History of Braathens SAFE (1946–1993)

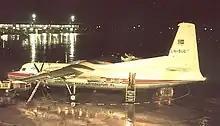
Braathens SAFE Fokker F-27 in August 1964

During the late 1950s, Braathens SAFE started looking for a replacement for the aging DC-3s and Herons. An order was placed with Fokker for the delivery of their new Fokker F-27 Friendship, a two-engine turboprop with cabin pressurization. Braathens SAFE was the second airline to receive the plane, after Aer Lingus. The first craft, LN-SUN, was delivered in December 1958, with the second, LN-SUO, delivered the following year. They were put into service on the main routes: once daily Oslo–Trondheim, once daily Oslo–Ålesund, twice daily Oslo–Stavanger, including one stopping at Kristiansand, and one trip daily Bergen–Ålesund–Trondheim. The delivery of the Friendships made the Herons unnecessary, and these were sold. The two DC-3s were kept as a reserve, and were used for the first part of the summer schedules because of late delivery of LN-SUO. They were also used for charter. The airports at Hamar, Farsund and Tønsberg had too short runways for the Friendship, and these destinations were terminated.